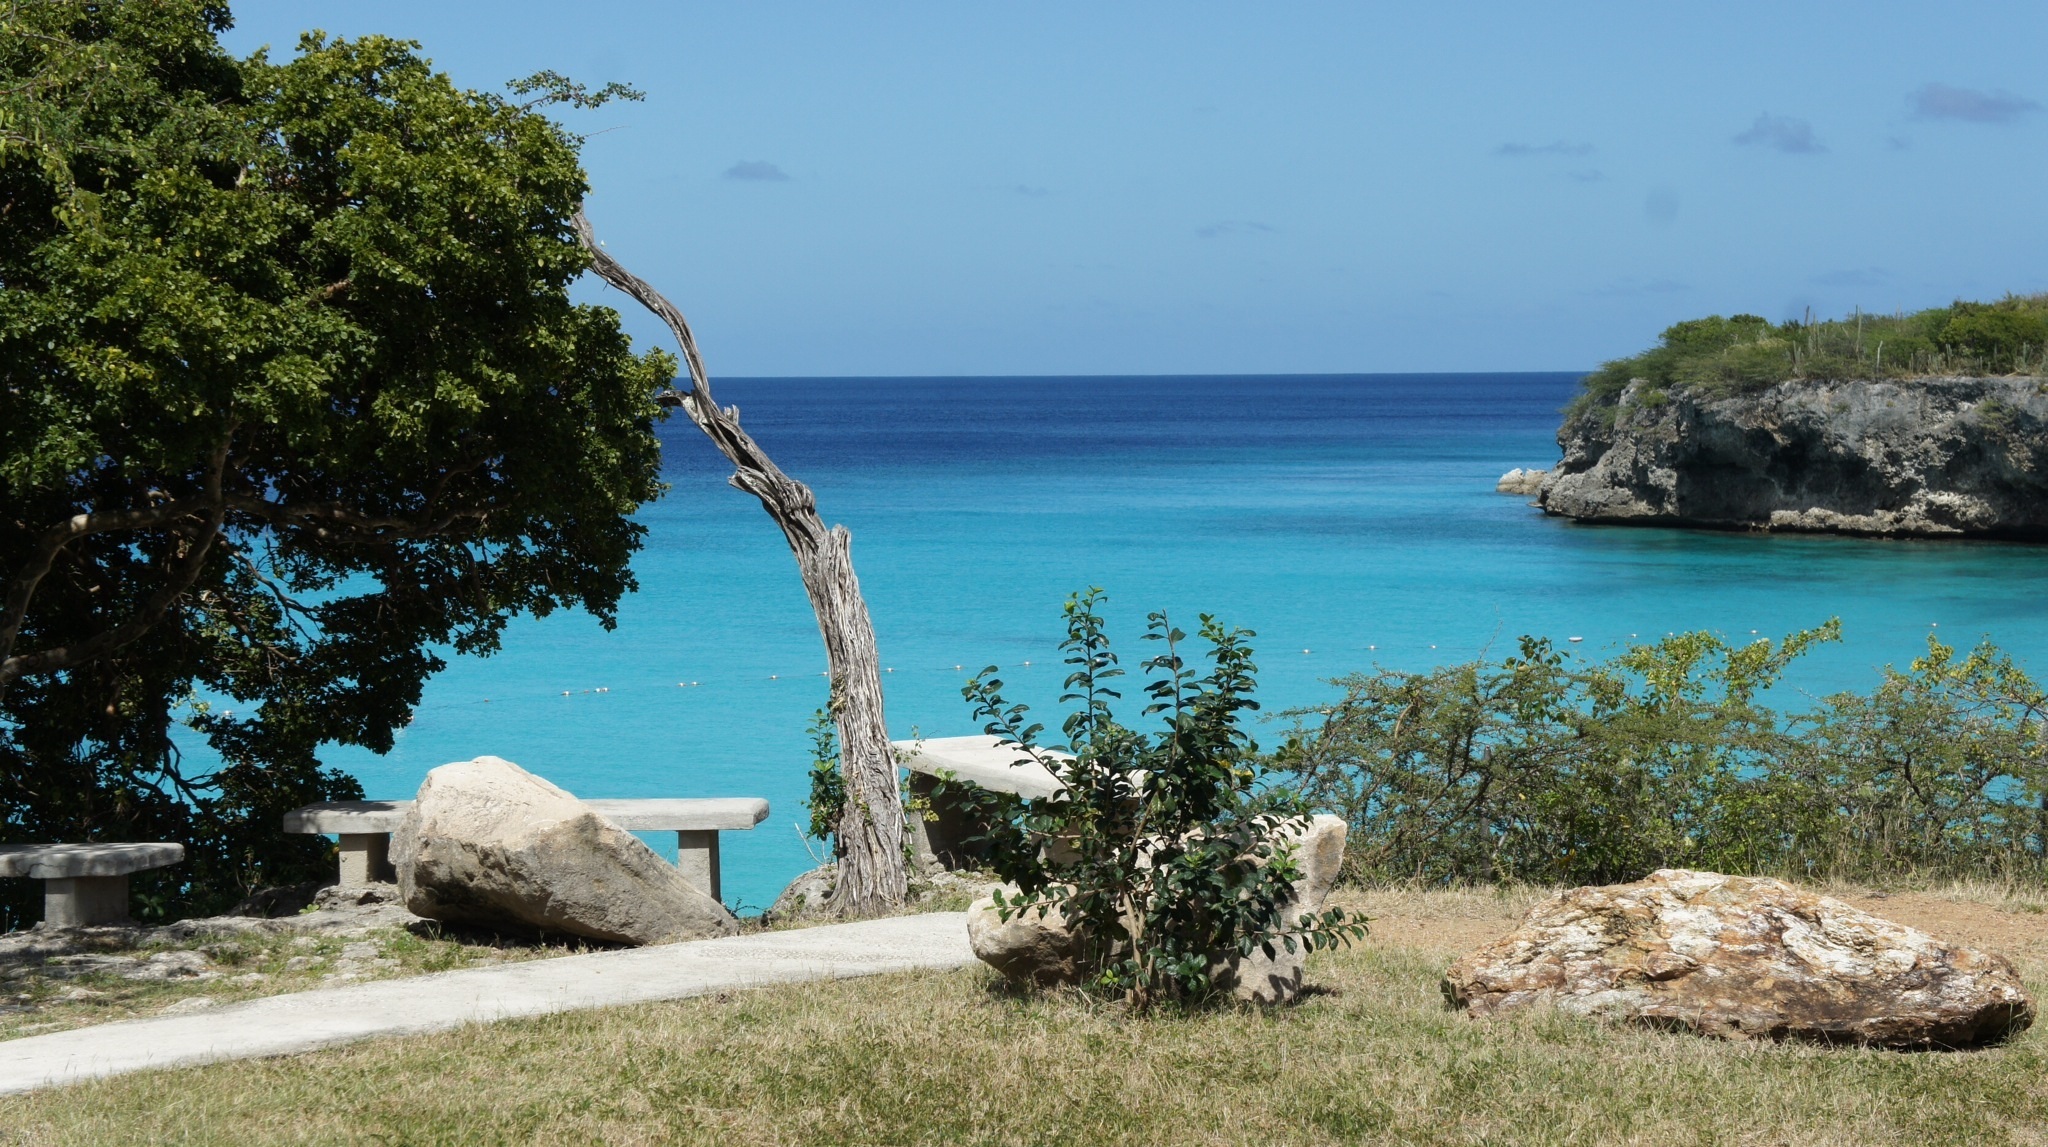
beach, landscape, sea, coast, tree, water, nature, rock, ocean, horizon, sky, shore, lake, stone, vacation, cove, holiday, lagoon, bay, island, blue, rest, terrain, bank, turquoise, cliffs, estate, caribbean, cape, netherlands antilles, curacao, abc islands